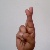
The image shows a hand gesture representing the letter 'R' in Indian Sign Language.